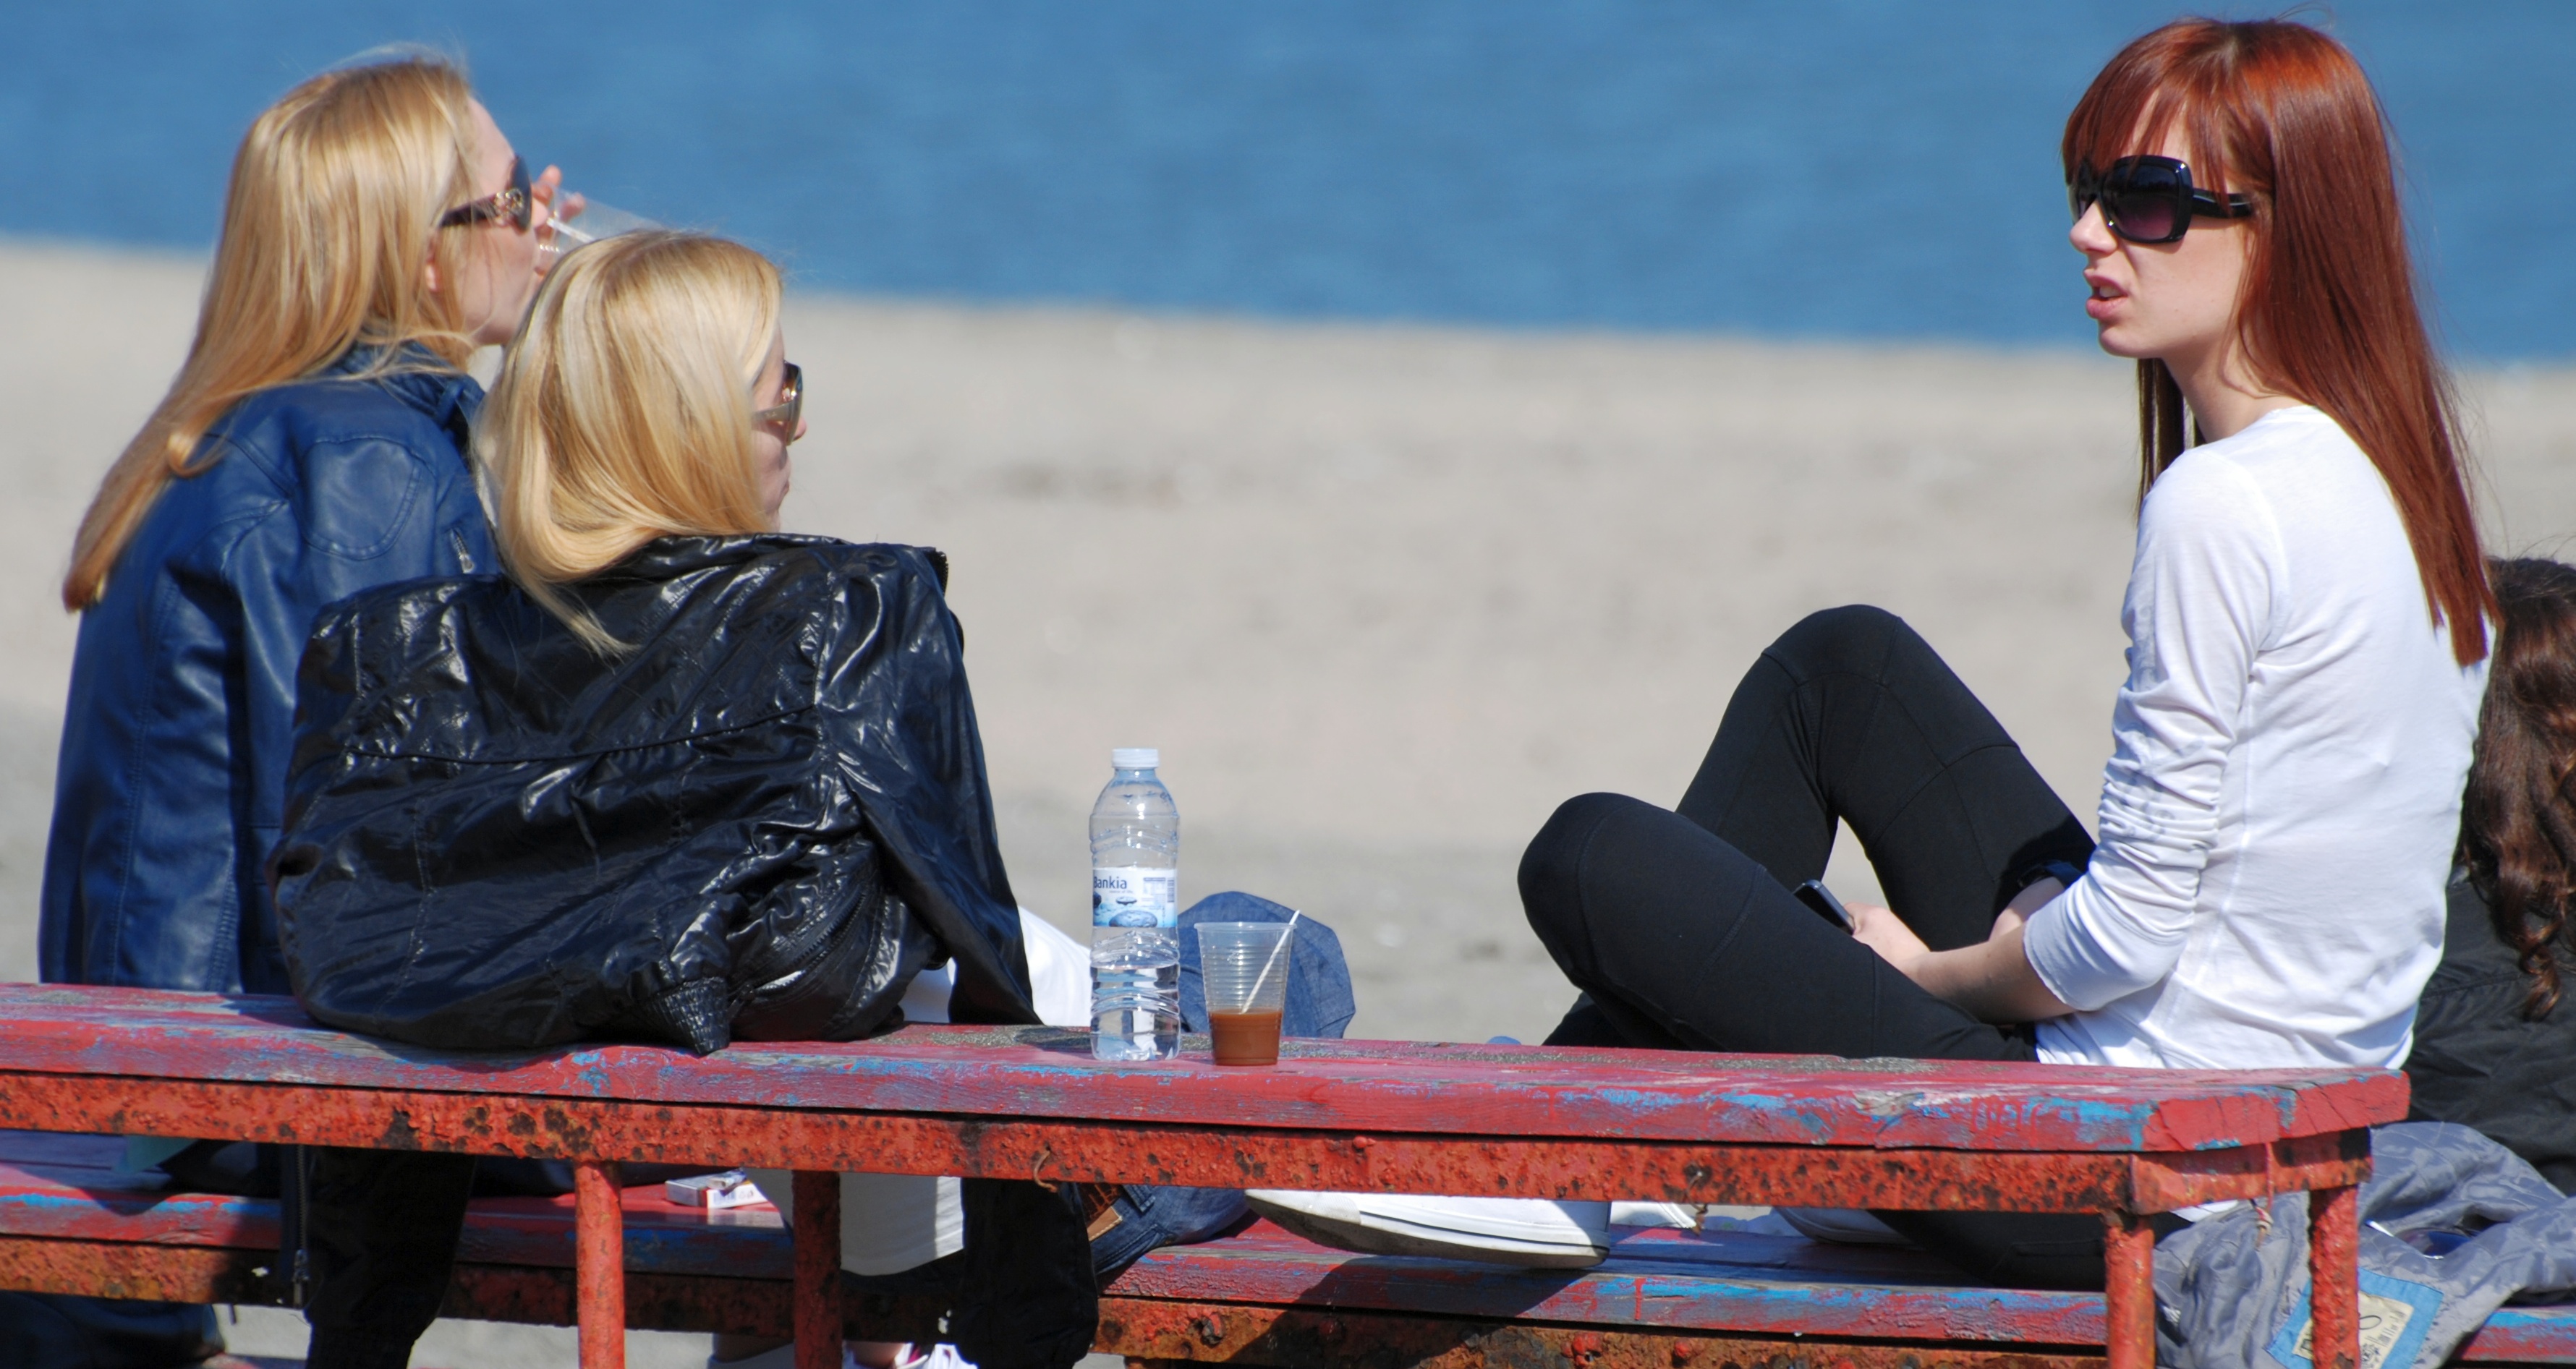
beach, person, people, girl, woman, europe, sitting, nikon, lady, candid, girls, cool image, women, nikkor, d80, 70300mm, nikond80, 70300mmf4556gvr, bulgaria, burgas, human positions